Norman Del Mar

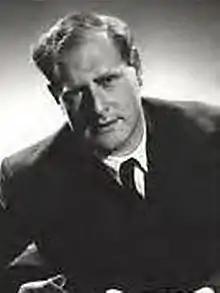
Norman Del Mar

Norman René Del Mar CBE (31 July 19196 February 1994) was an English conductor, horn player, and biographer. As a conductor, he specialised in the music of late romantic composers; including Edward Elgar, Gustav Mahler, and Richard Strauss. He left a great legacy of recordings of British music, in particular Elgar, Ralph Vaughan Williams, Frederick Delius, and Benjamin Britten. He notably conducted the premiere recording of Britten's children's opera "Noye's Fludde".